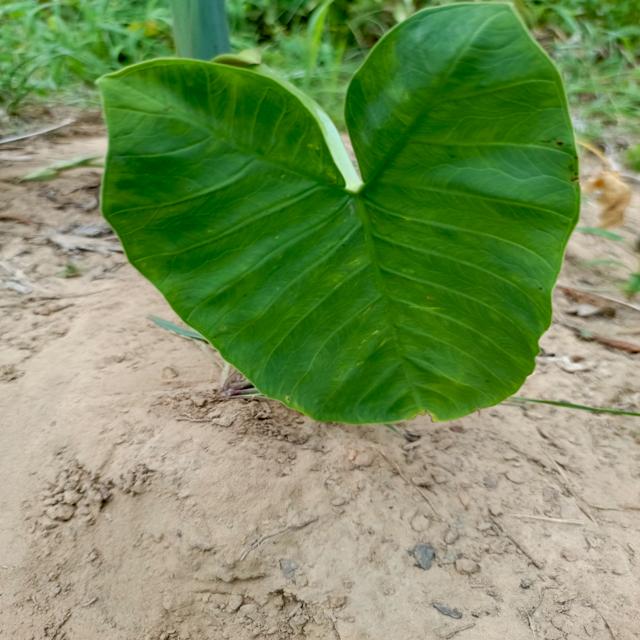
Label: Healthy